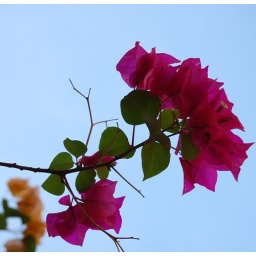
pink against blue